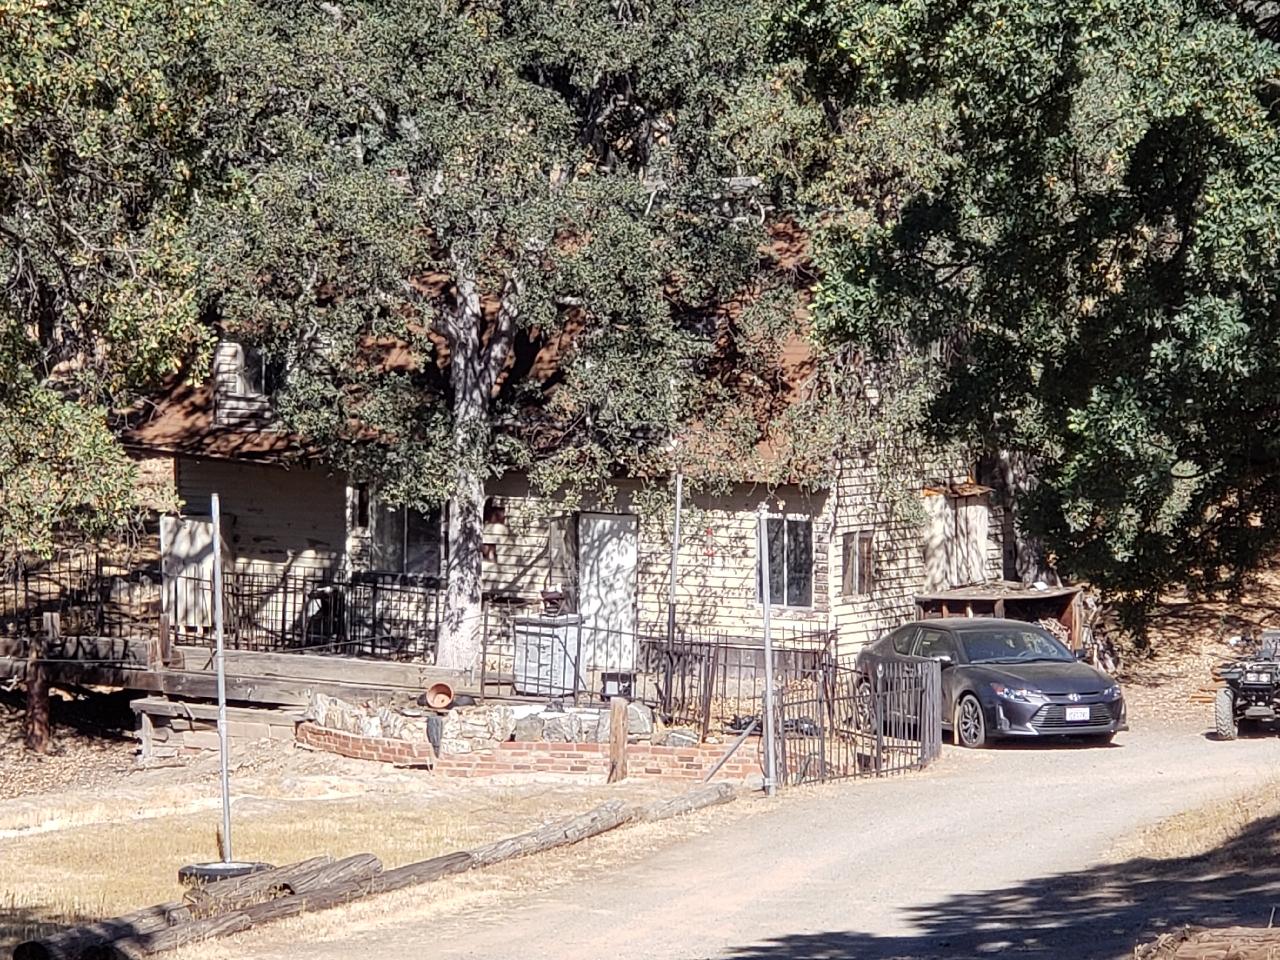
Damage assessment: no_damage